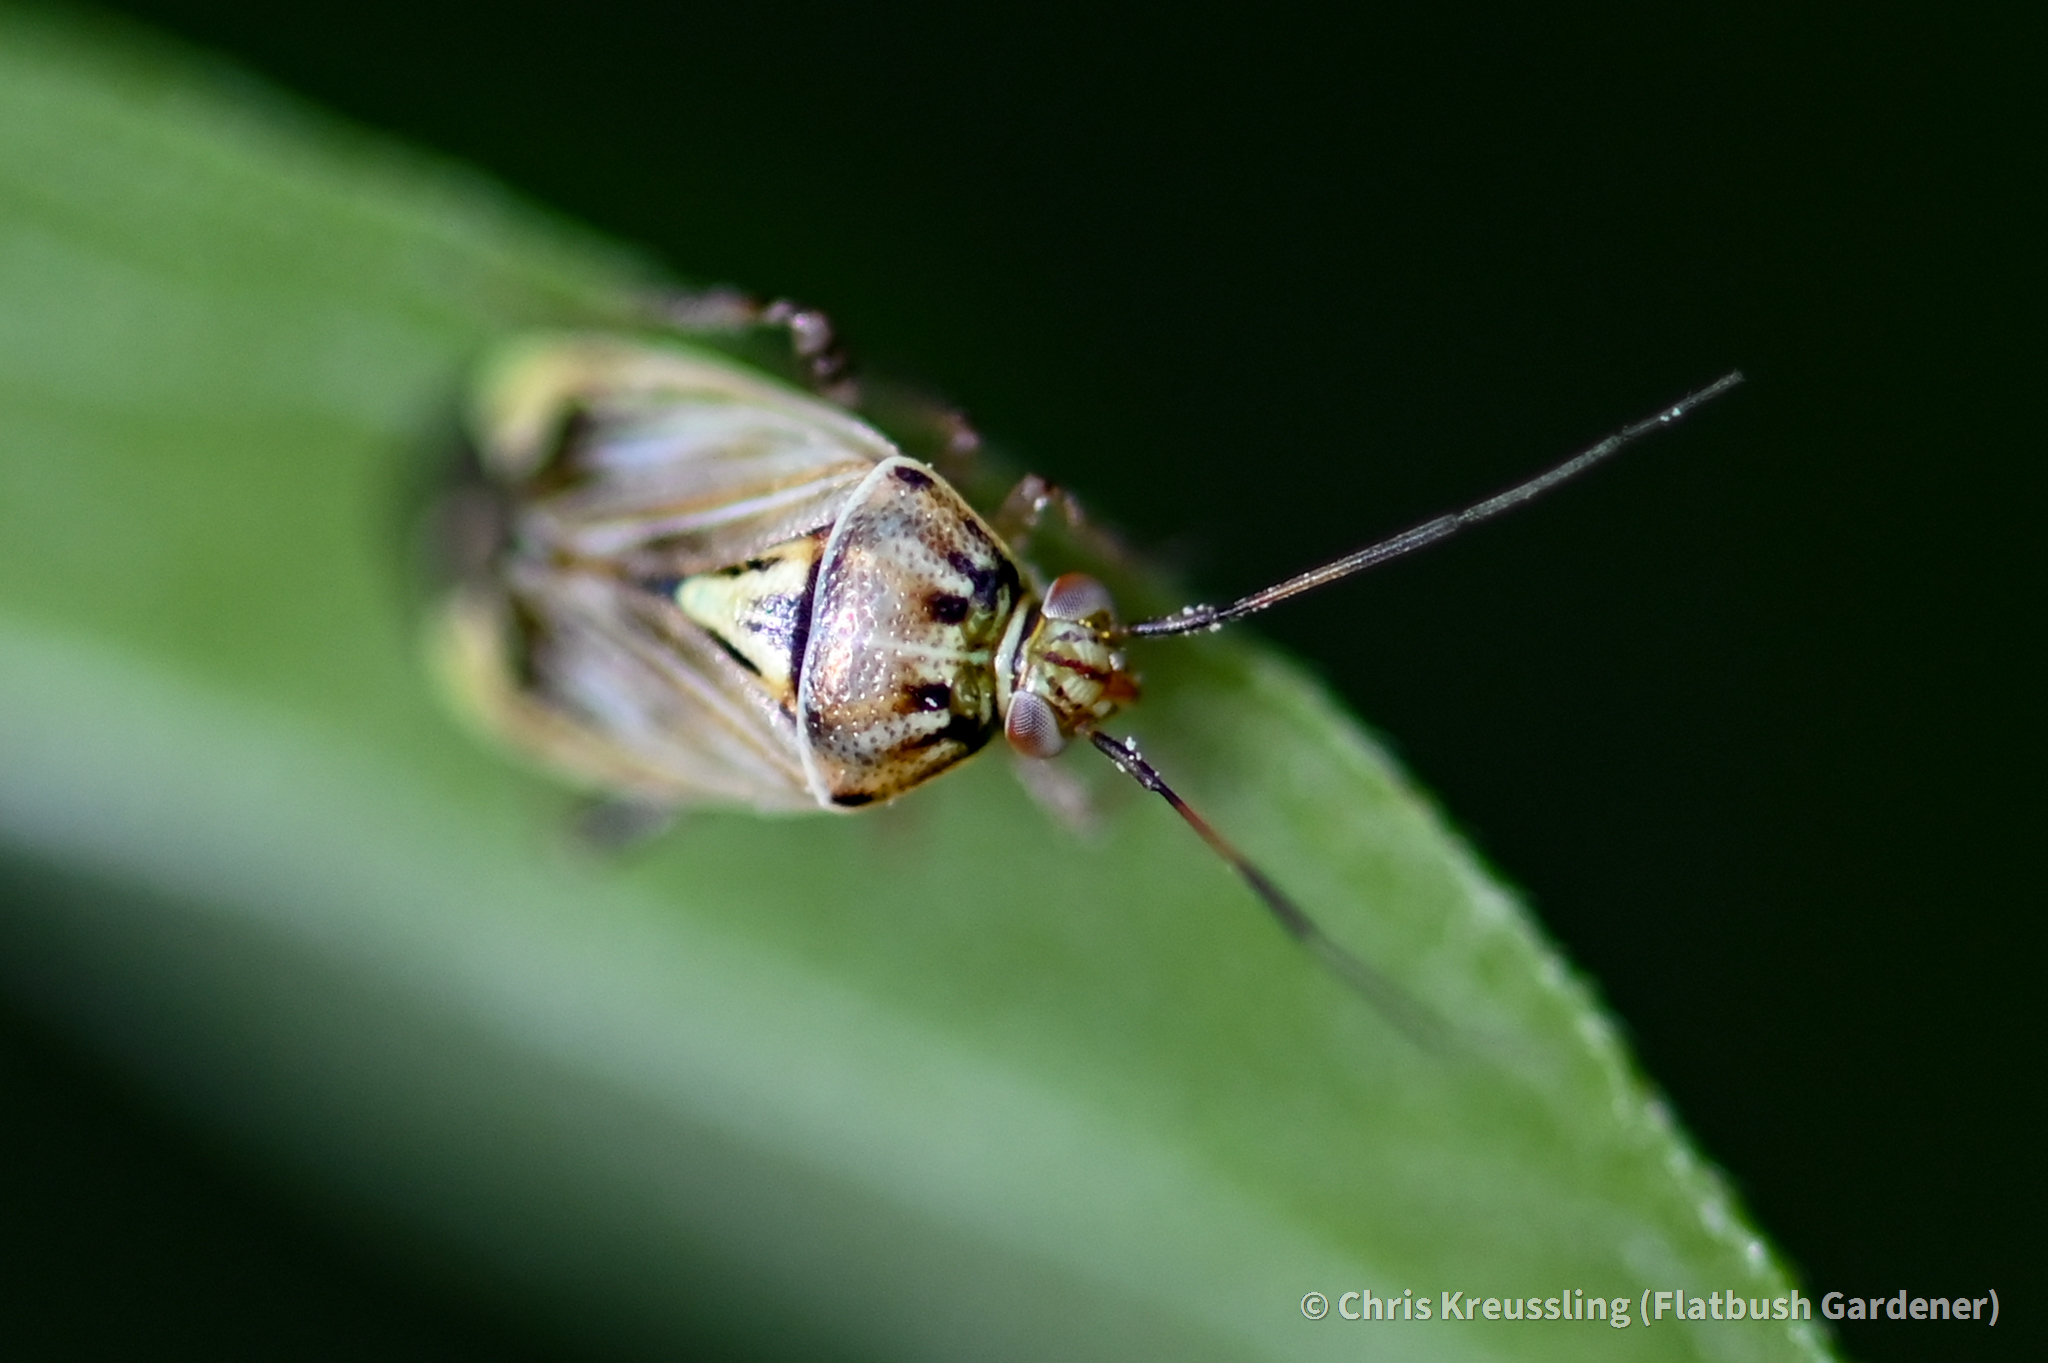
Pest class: lygus_bug